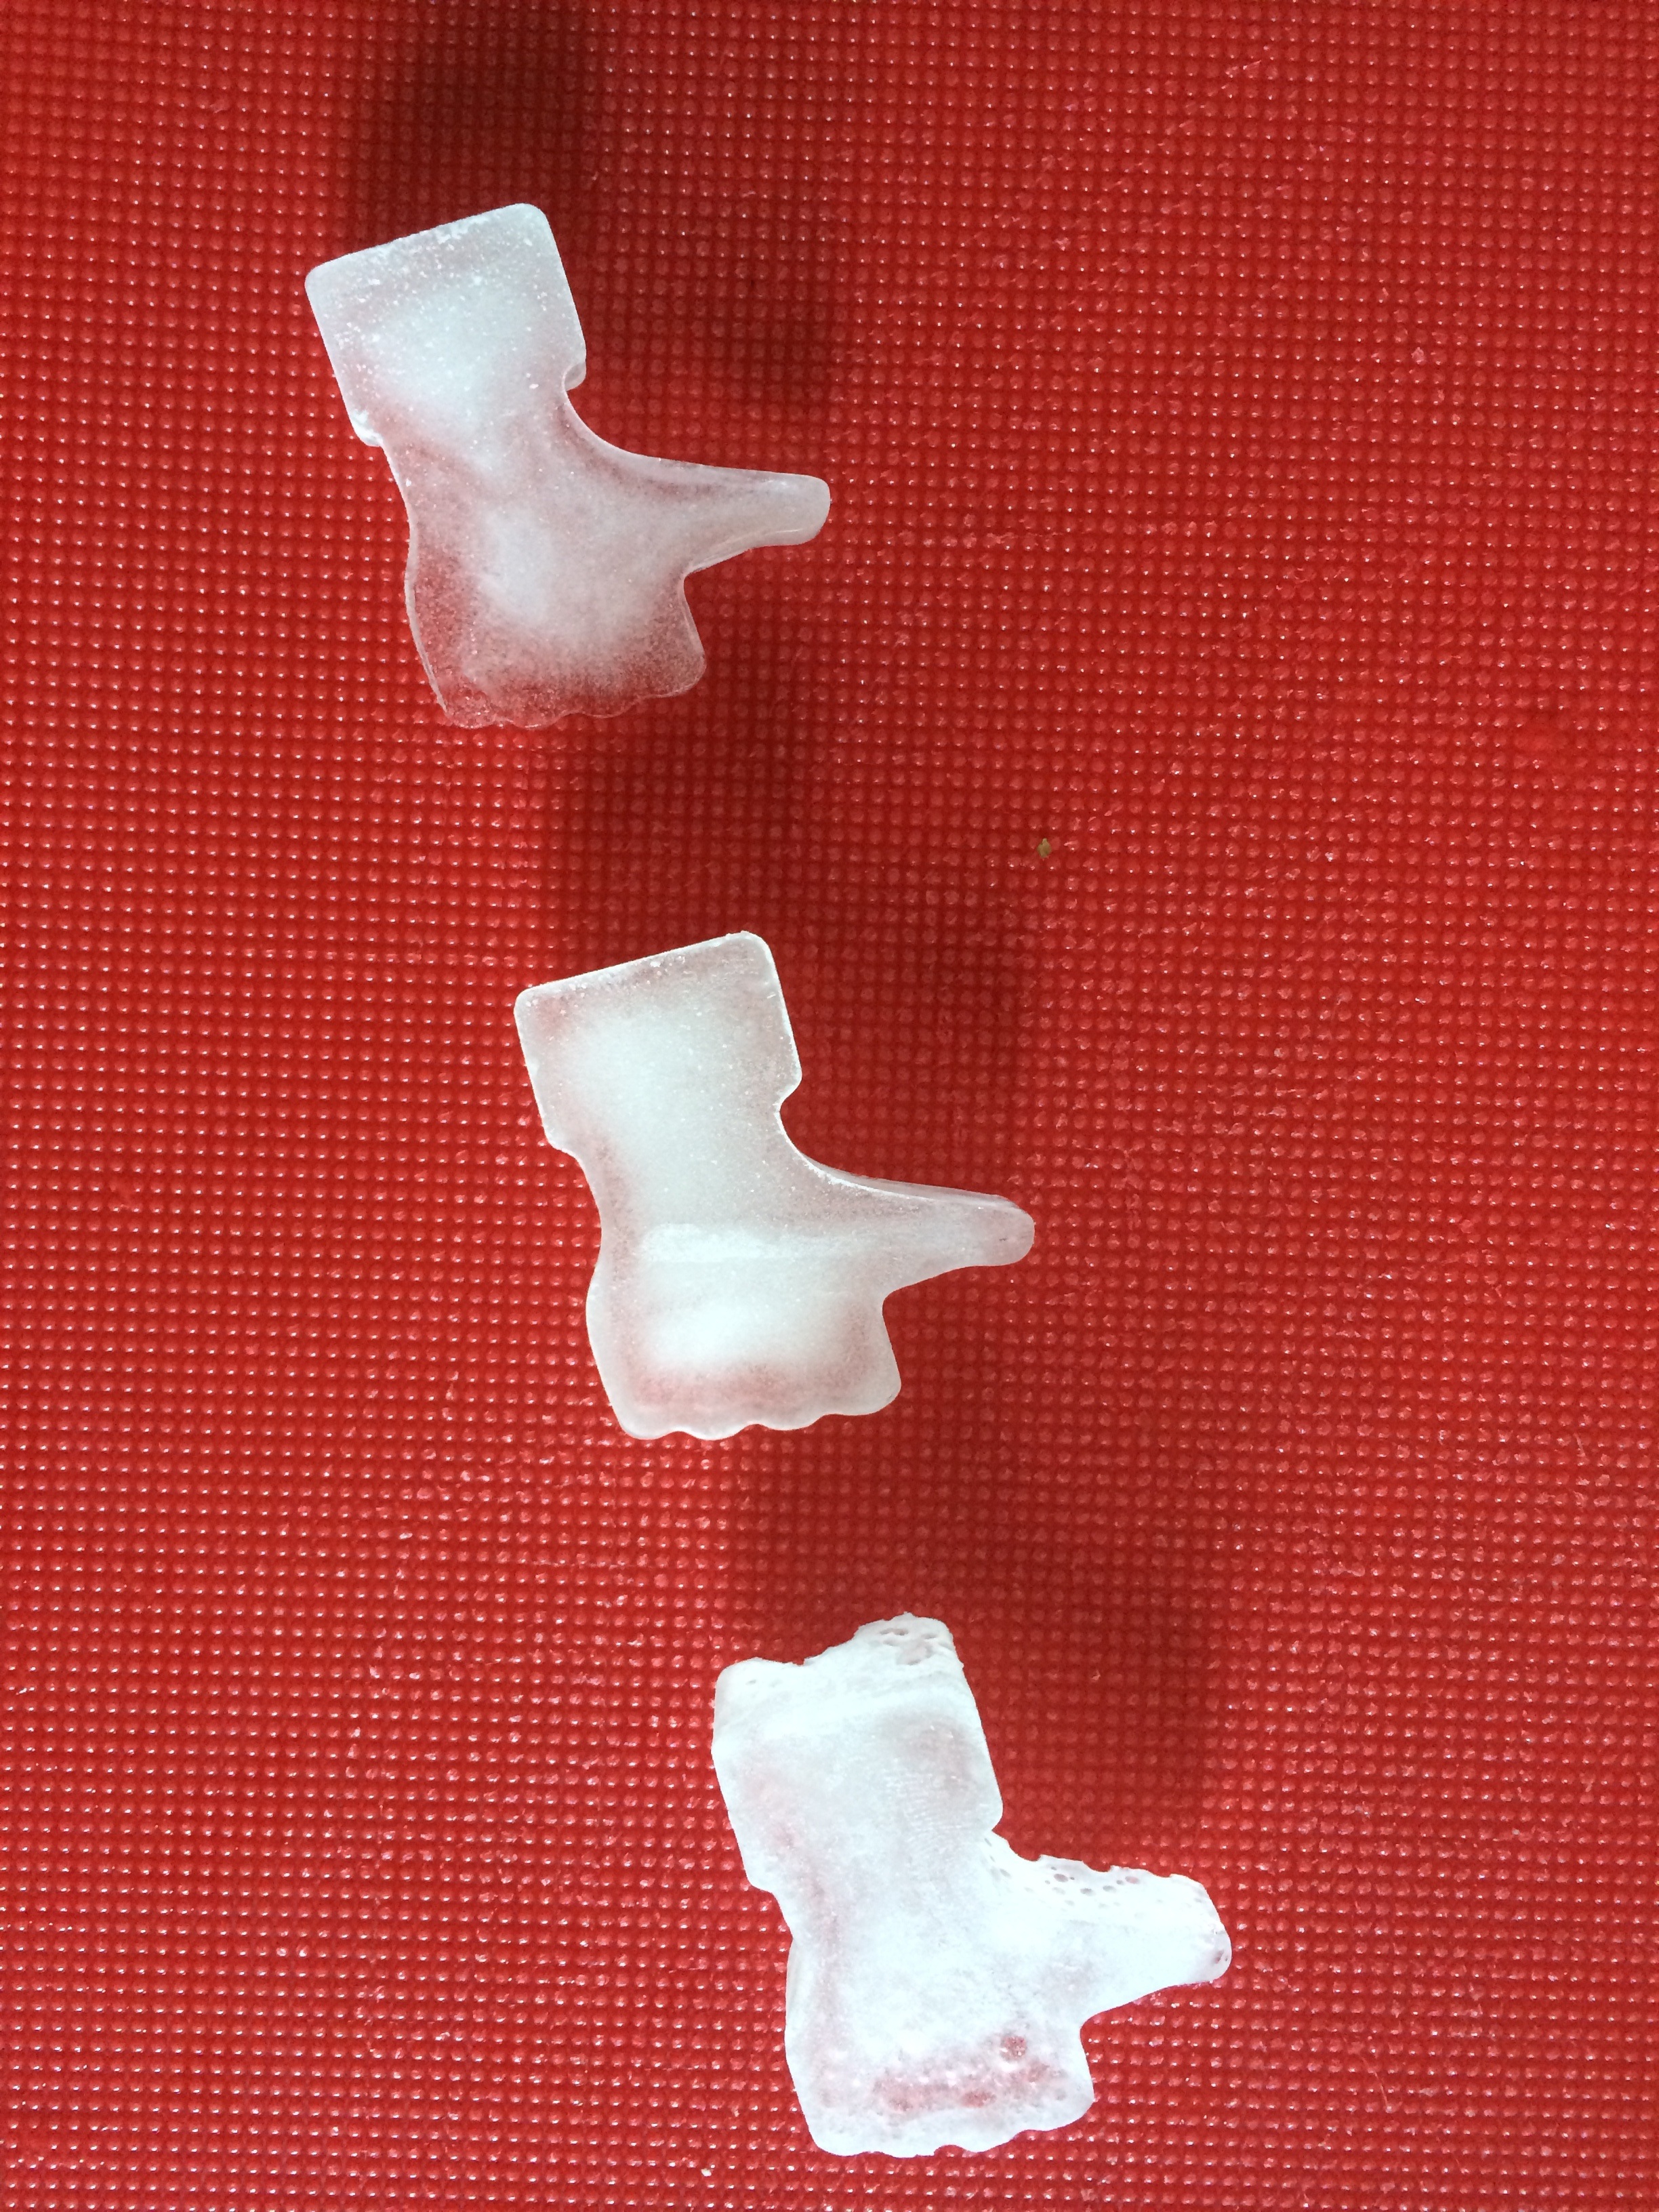
hand, white, petal, ice, finger, red, pink, toy, material, product, like, facebook, organ, tooth, thumbs